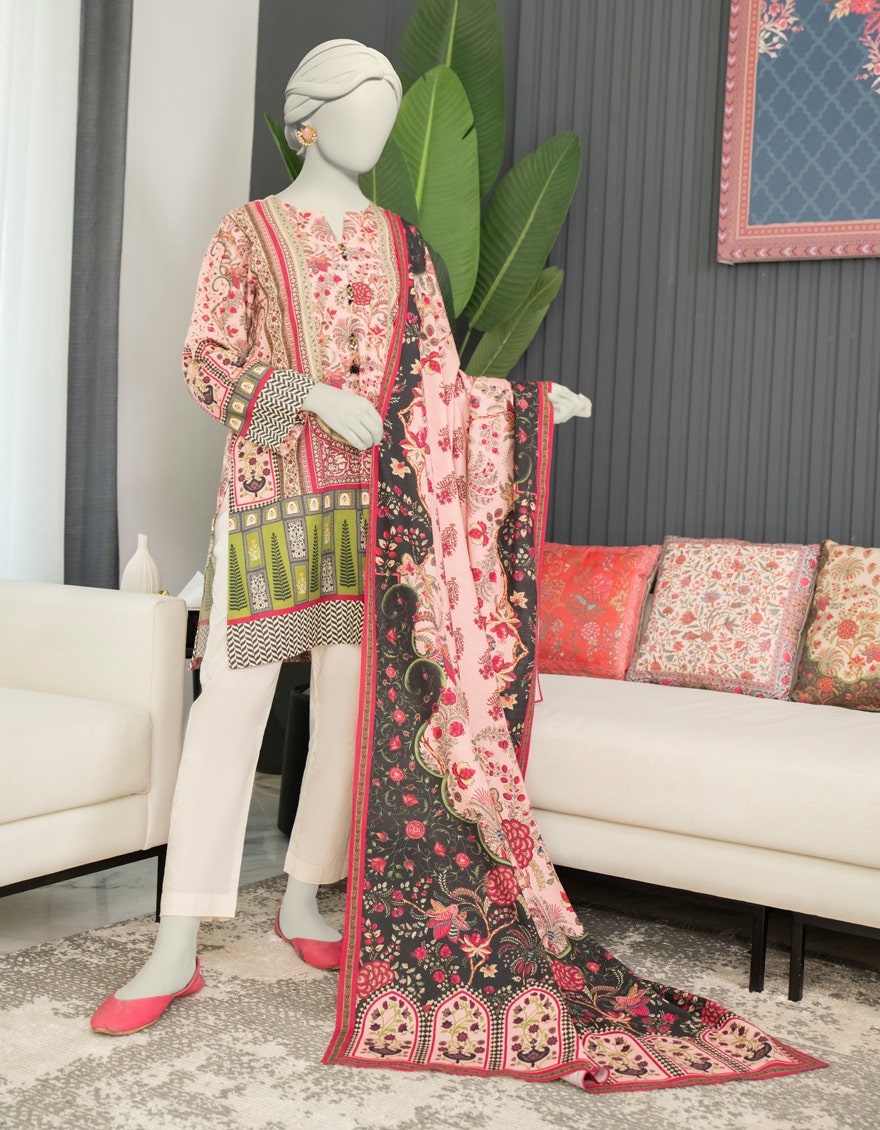
pink multi embroidered lawn suit